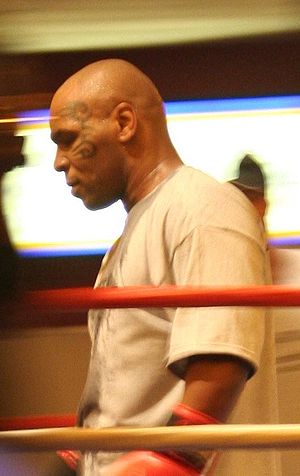
Mike Tyson
Michael Gerard Tyson kendt som Mike Tyson er en amerikansk tidligere verdensmester i sværvægtsboksning. Da Tyson befandt sig på toppen af sin karriere, blev han af mange anset for at være en af sin tids bedste boksere. Han kombinerede enorm slagkraft med en hurtighed i slagkombinationerne på en måde, som var ukendt i sværvægtsboksning. Derved kompenserede han rigeligt for sin beskedne højde og korte rækkevidde. Han vandt langt de fleste af sine sejre på knock out, heraf 24 allerede i 1. omgang. Modstanderne forlod ofte ringen med en brækket næse, eller blødende fra dybe flænger i ansigtet.